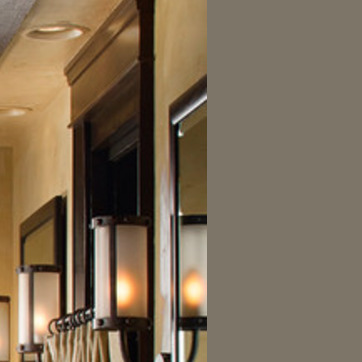
Material: mirror